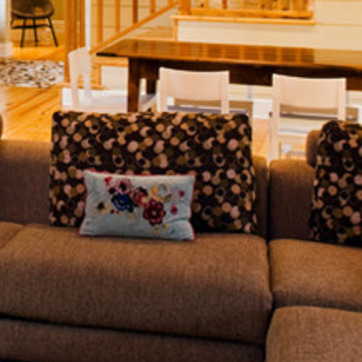
Material: fabric